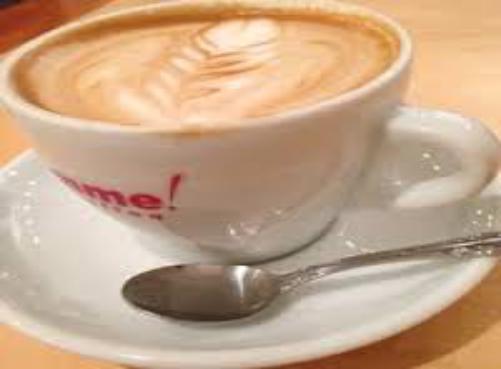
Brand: Gimme! Coffee
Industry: Food